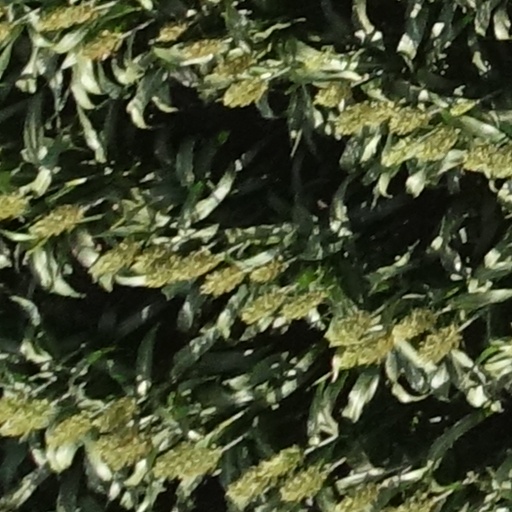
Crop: sorghum